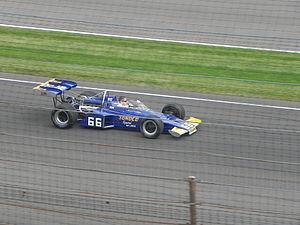
Les 500 miles d'Indianapolis 1972, disputés sur l'Indianapolis Motor Speedway le samedi 27 mai 1972, ont été remportés par le pilote américain Mark Donohue sur une McLaren-Offenhauser.
Mark Neary Donohue est un pilote automobile américain né le 18 mars 1937 à Summit, New Jersey, et mort le 19 août 1975 à Zeltweg à la suite d'un accident survenu lors des essais du Grand Prix d'Autriche.